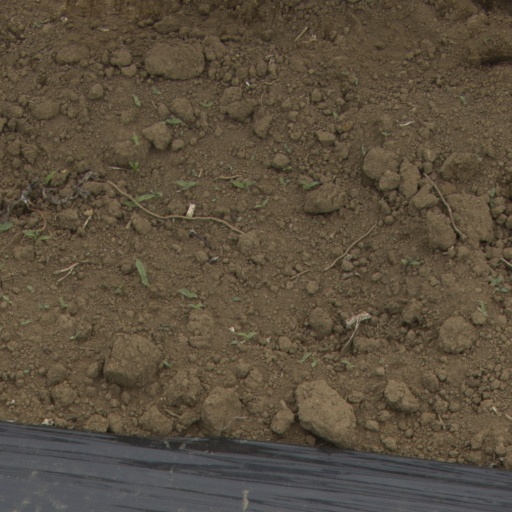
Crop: Jerusalem artichoke